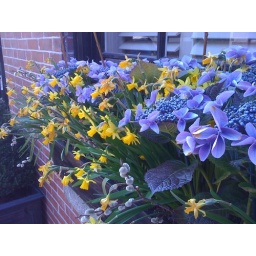
Pretty window box in Beacon Hill